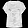
Label: T - shirt / top